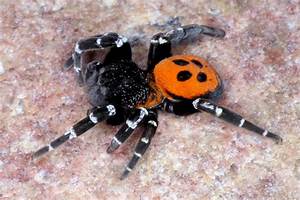
Label: spider